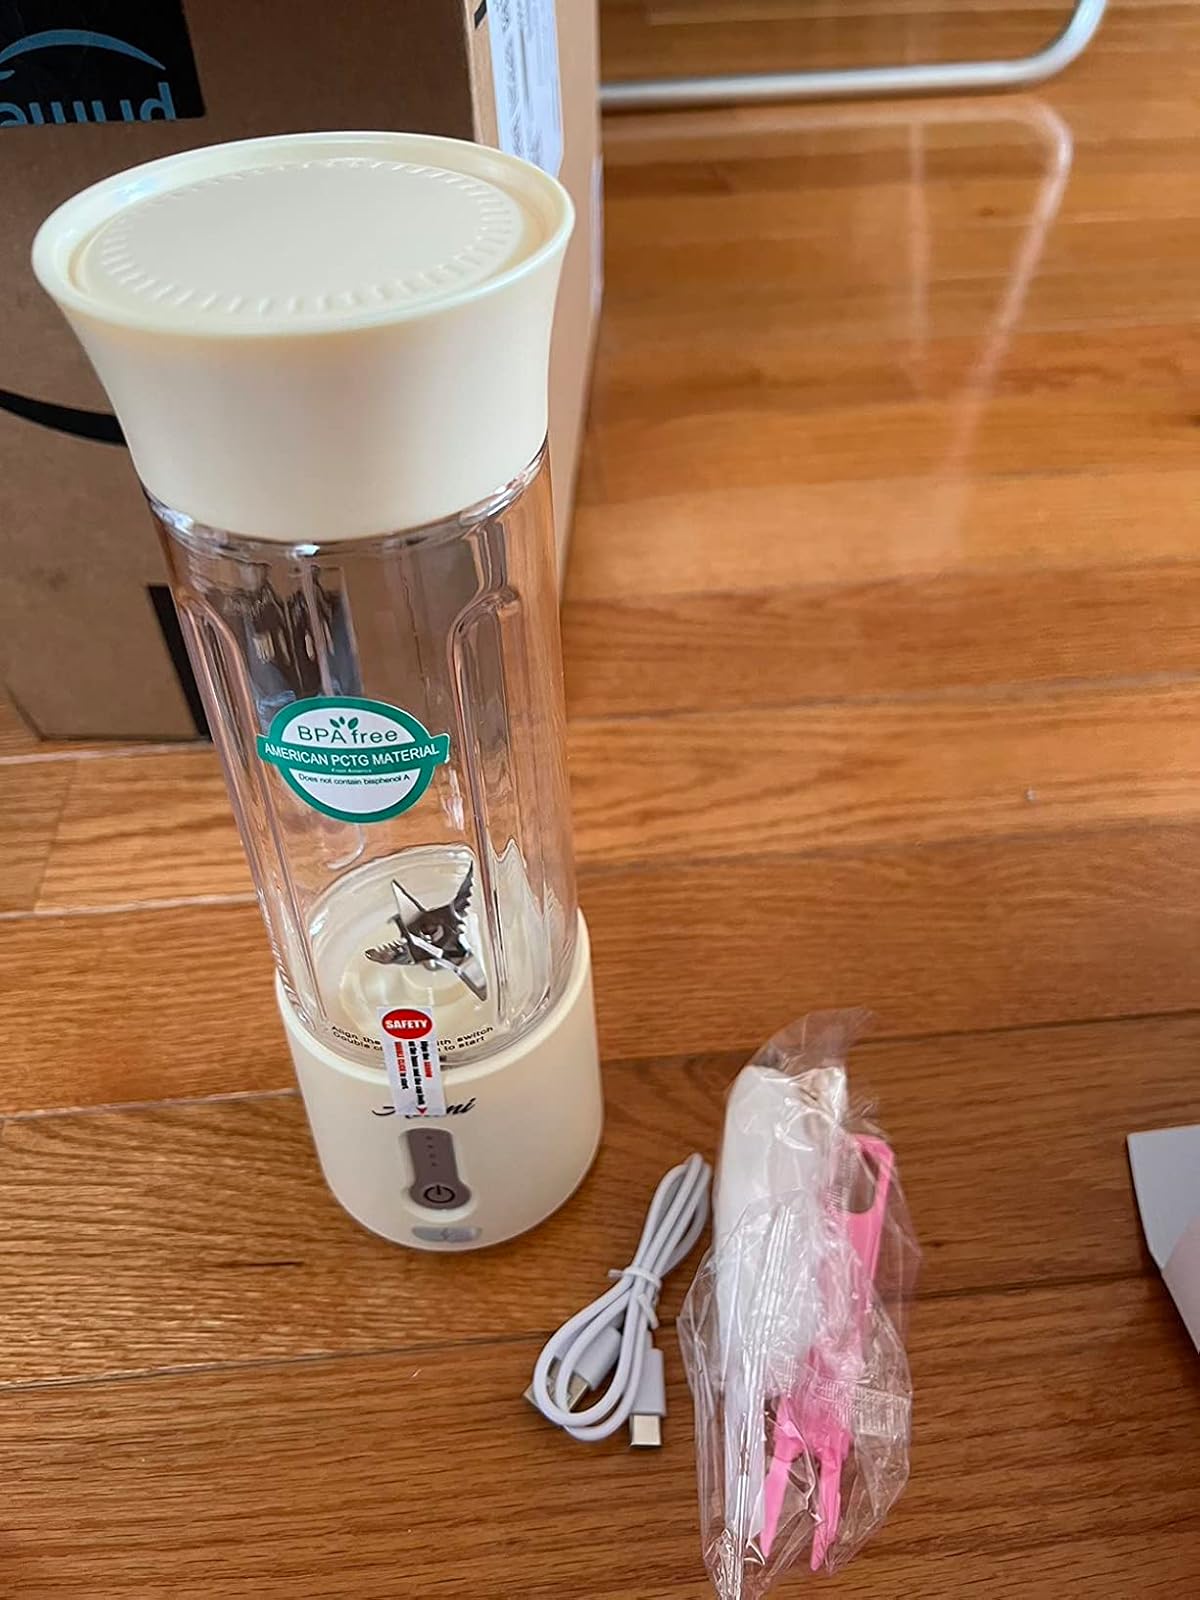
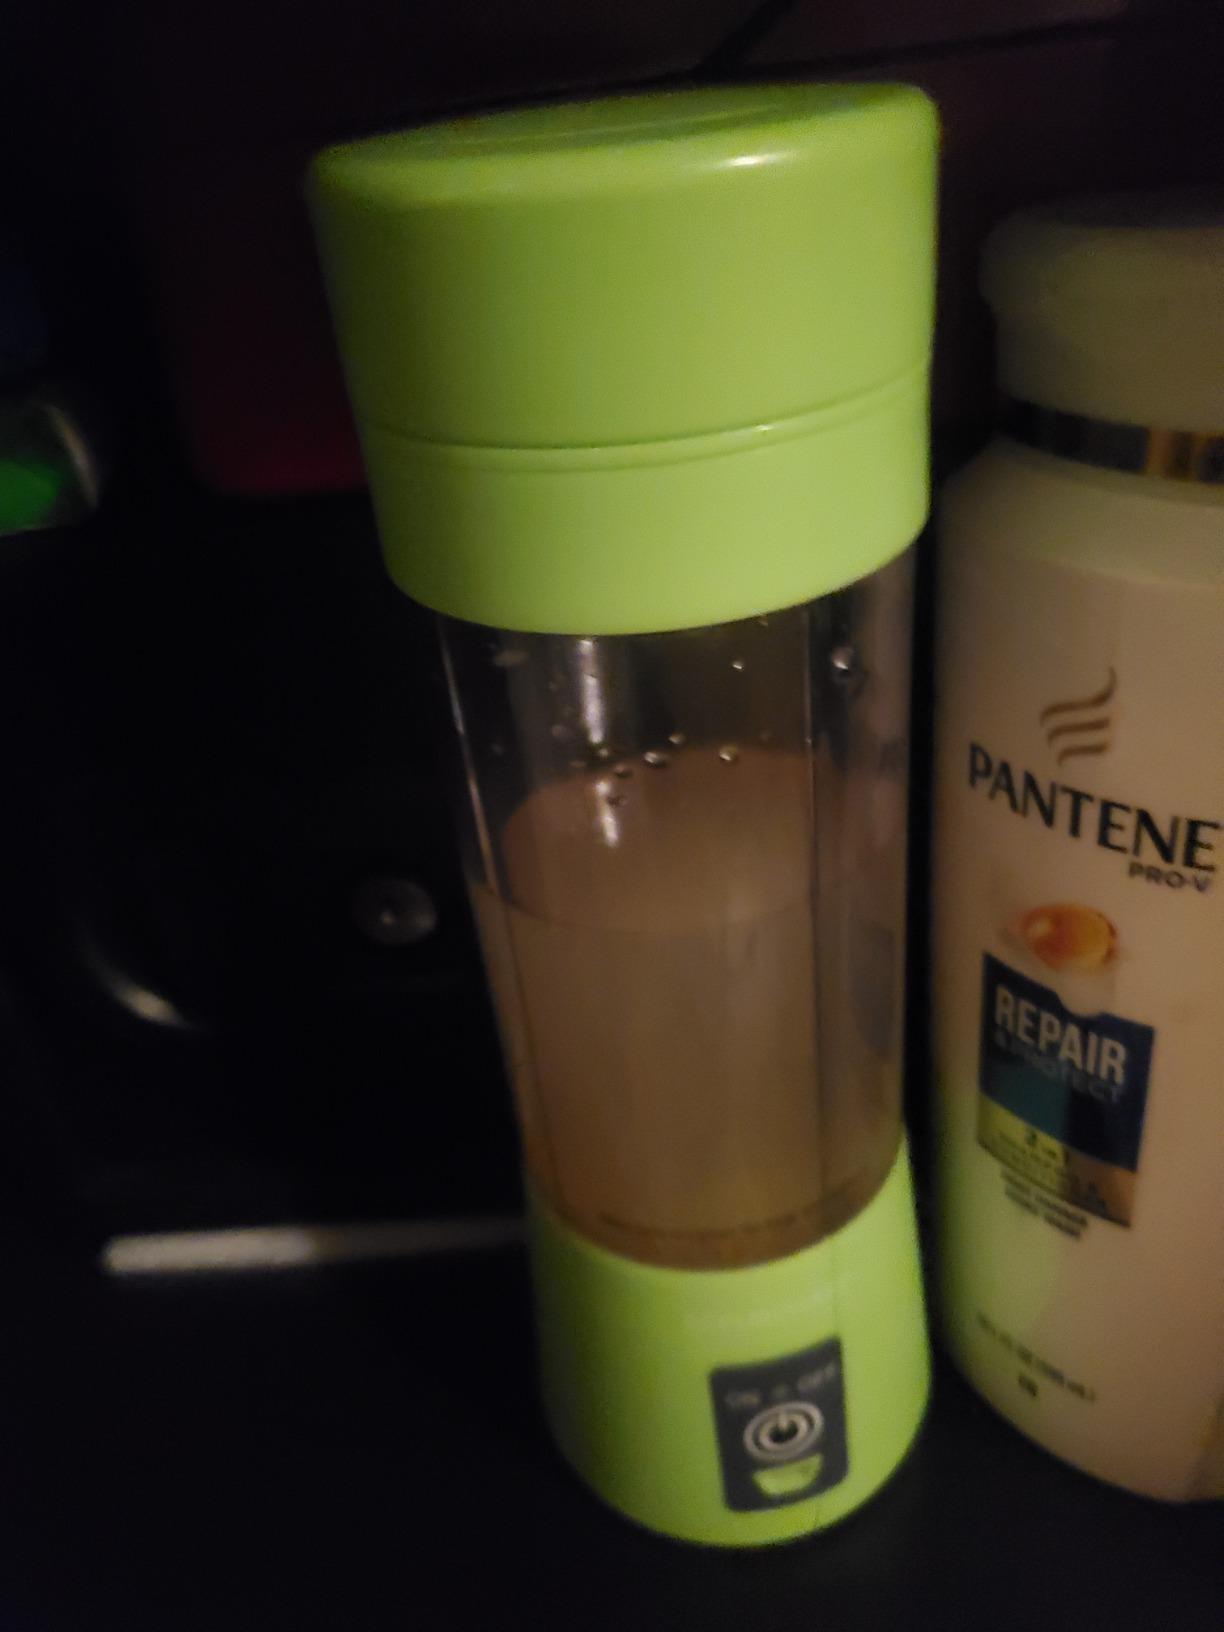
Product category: items_blender
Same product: no